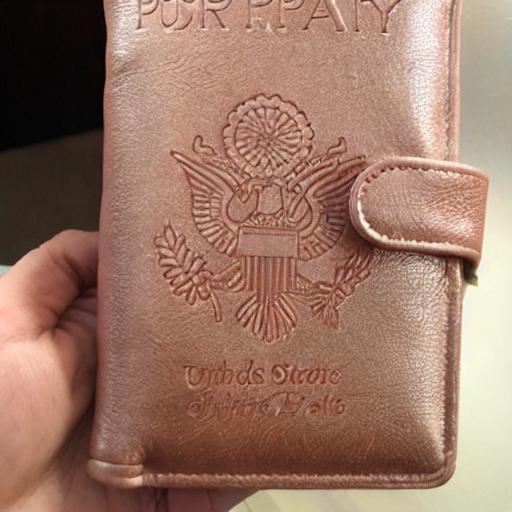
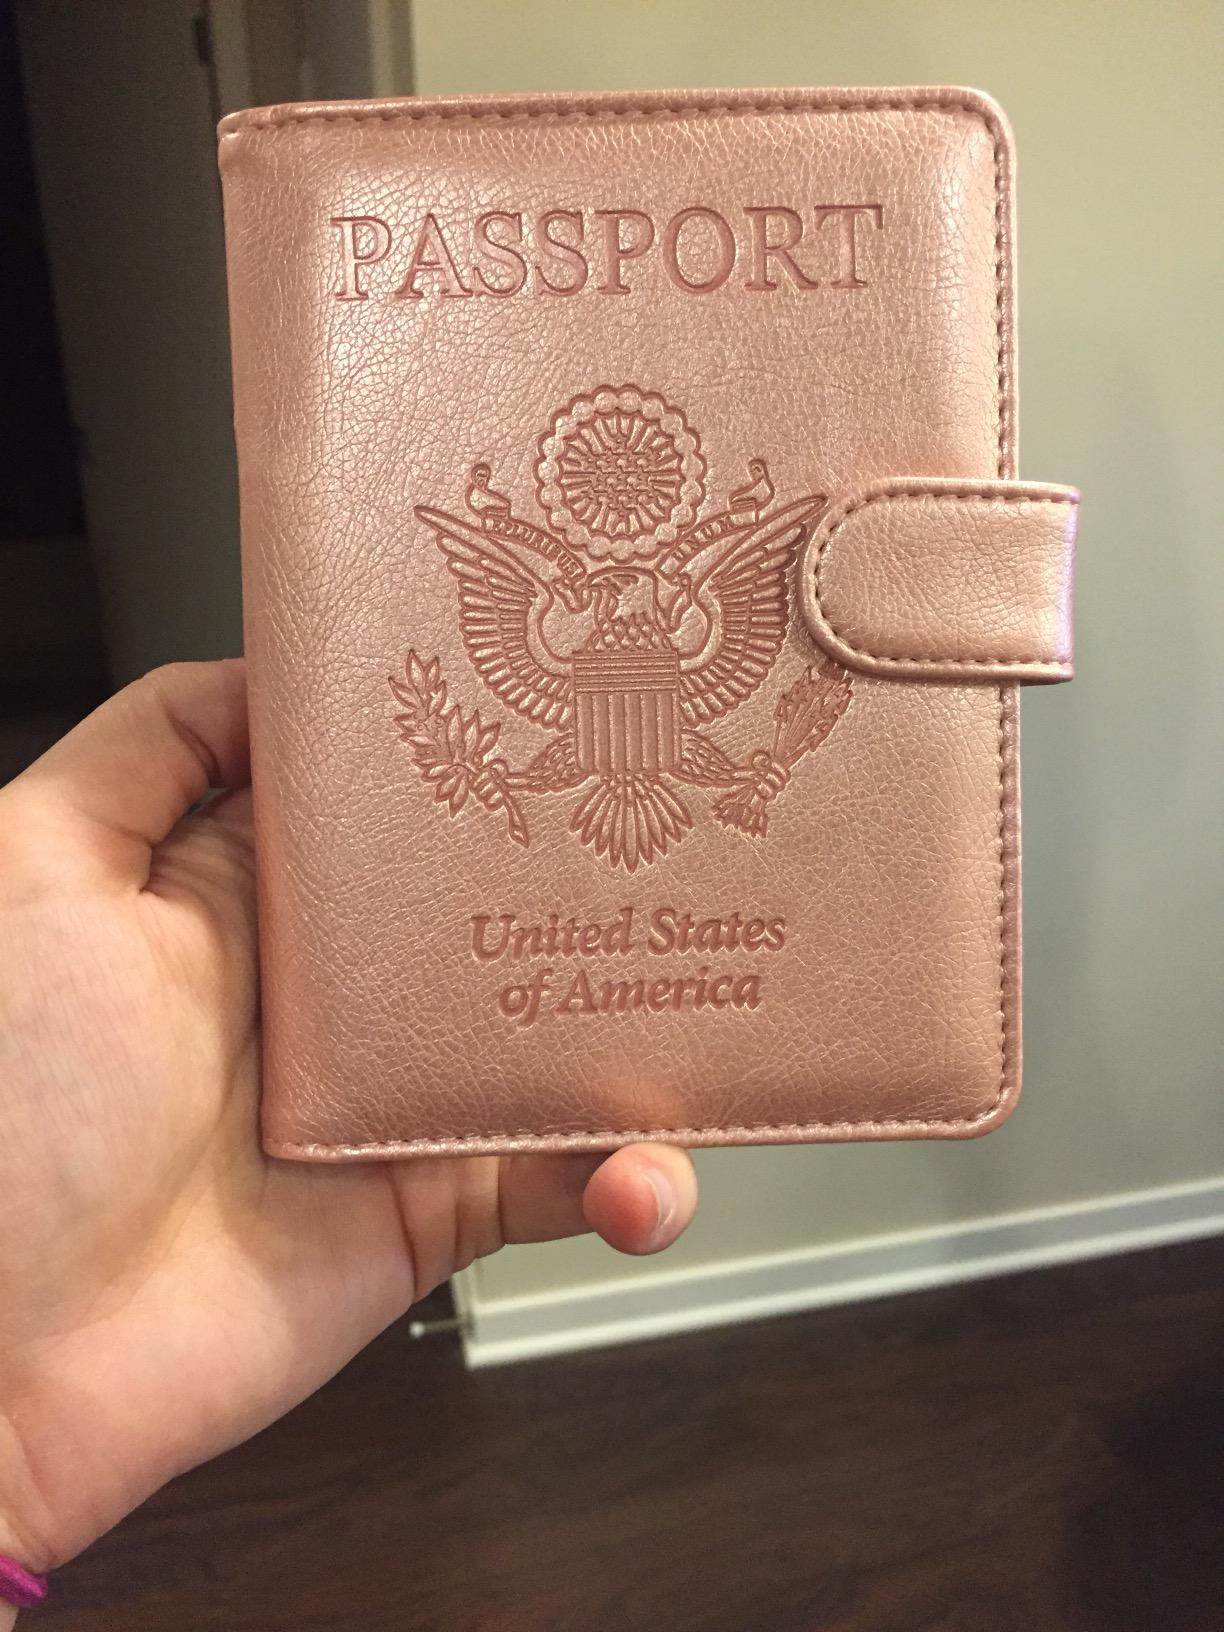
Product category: accessories_wallet
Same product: no